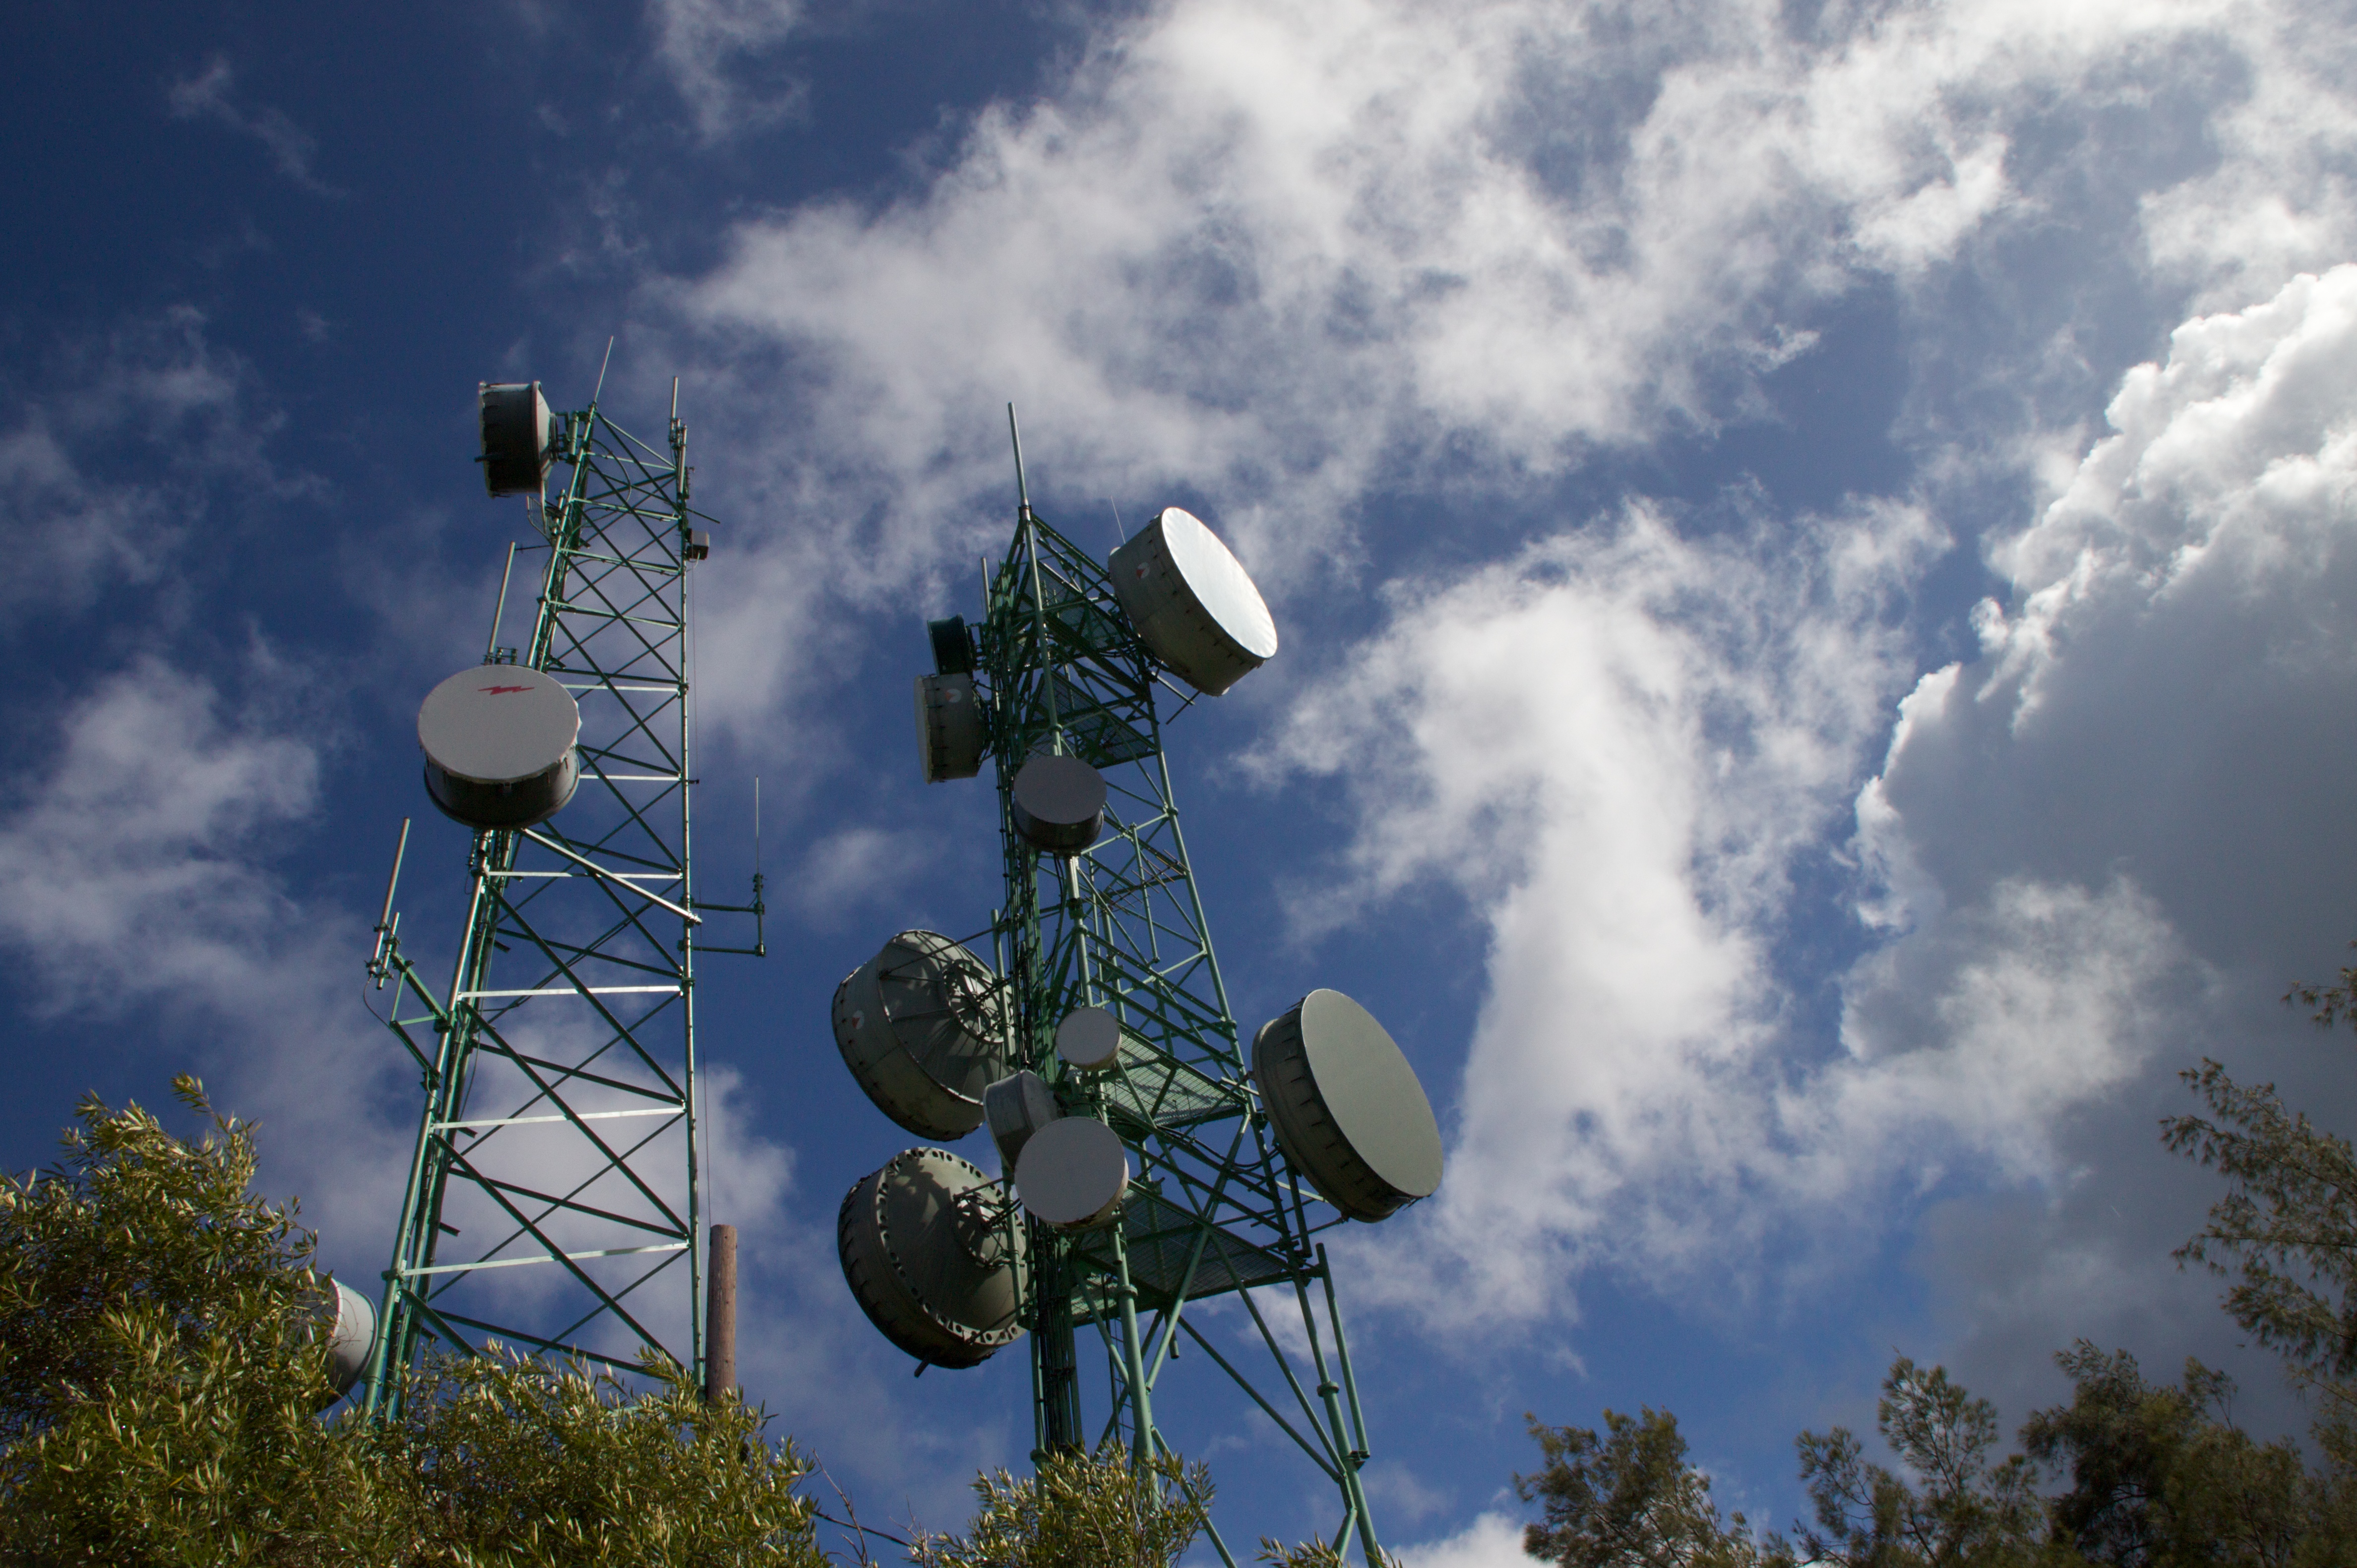
cloud, sky, wind, tower, blue, street light, lighting, light fixture, 18270mm, atmosphere of earth